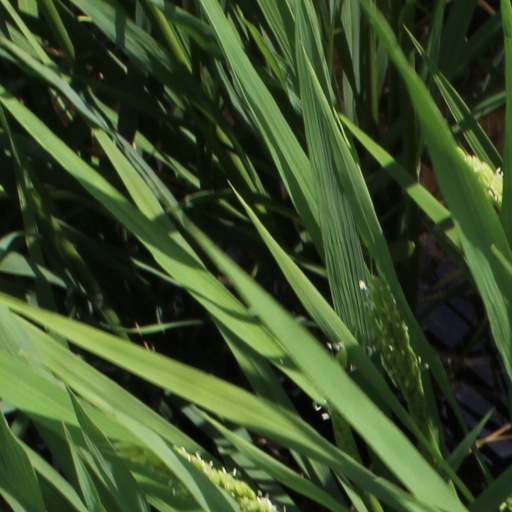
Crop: rice